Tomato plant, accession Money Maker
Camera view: horizontal (90 deg, fisheye); turntable rotation: 60 degrees
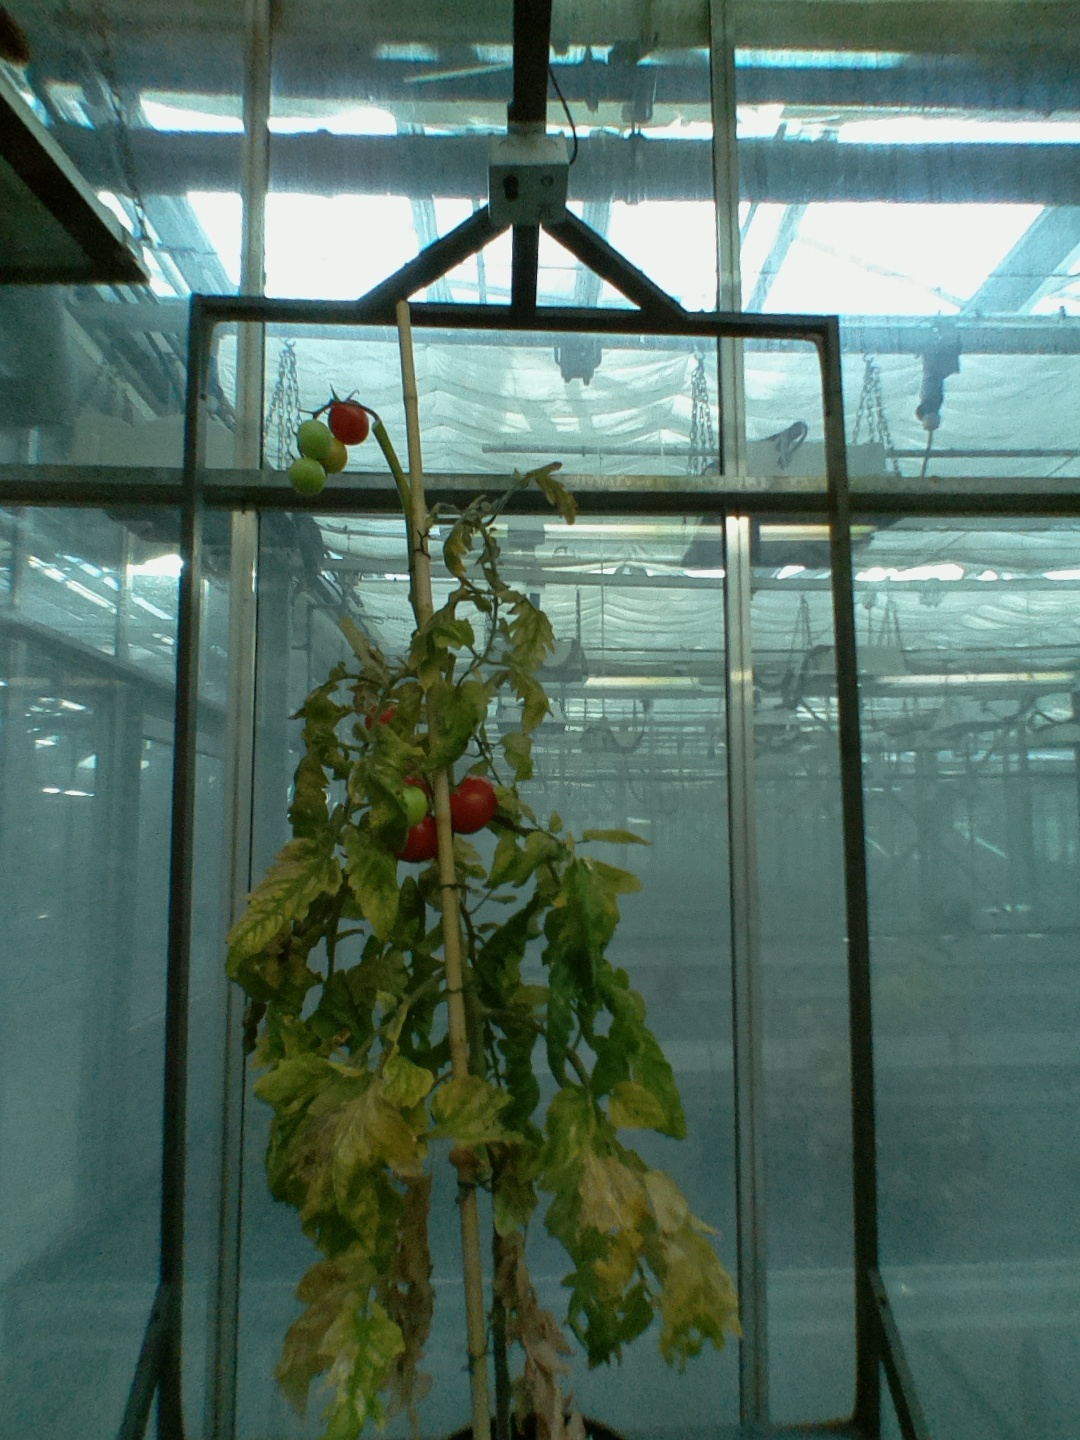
BBCH growth stage 86: 60%-70% of fruits show typical fully ripe color